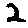
Label: 2